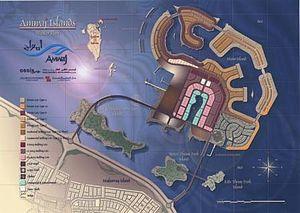
Les îles Amwaj, en arabe Juzur Amwaj, sont un groupe d'îles artificielles, autrement dit un archipel artificiel en cours de construction au nord-est de Bahreïn près de l'île de Muharraq. La superficie totale est d'environ 2,79 millions de mètres carrés. C'est le premier projet à Bahreïn permettant à des expatriés d'acheter un terrain sur ce royaume. Le projet a été annoncé en 2002 et devrait être achevée en trois phases. Récemment les terrains ont été déclarés constructibles les infrastructures nécessaires étant achevées.
Muharraq ou Al Muharraq est la deuxième ville de Bahreïn, sur l'île de même nom. Elle servit de capitale jusqu'en 1923.